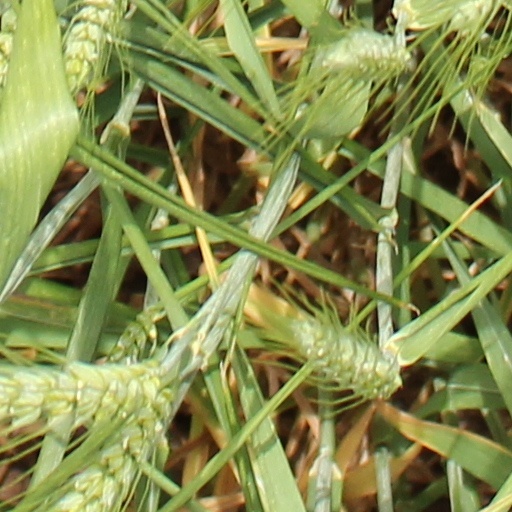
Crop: wheat